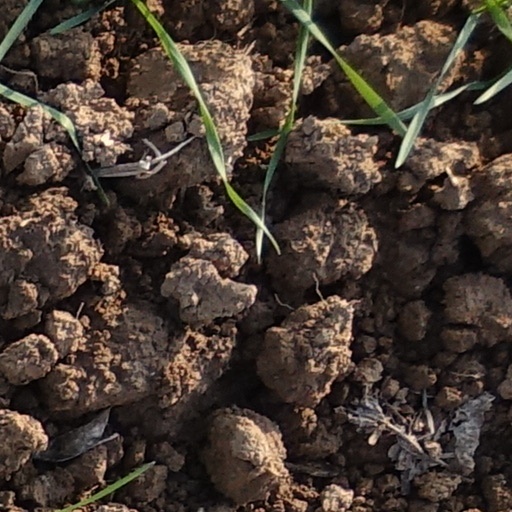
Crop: wheat